Al Ras (Dubai Metro)

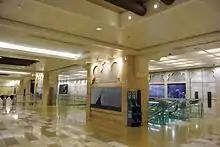
Middle Eastern architecture in the Al Ras station

Like most Dubai Metro stations in the city's historic centre, Al Ras lies underground, specifically below Baniyas Road and 103rd Street. Al Ras has two side platforms with two tracks, with tracks curving from underneath Dubai Creek northeasterly towards Palm Deira. Along with its sister station across Dubai Creek to the west, Al Ghubaiba, Al Ras has different theming than most Metro stations. Instead of using the elements of air, water, fire or earth, its design is inspired by traditional Middle Eastern architecture to mirror the surrounding architecture.